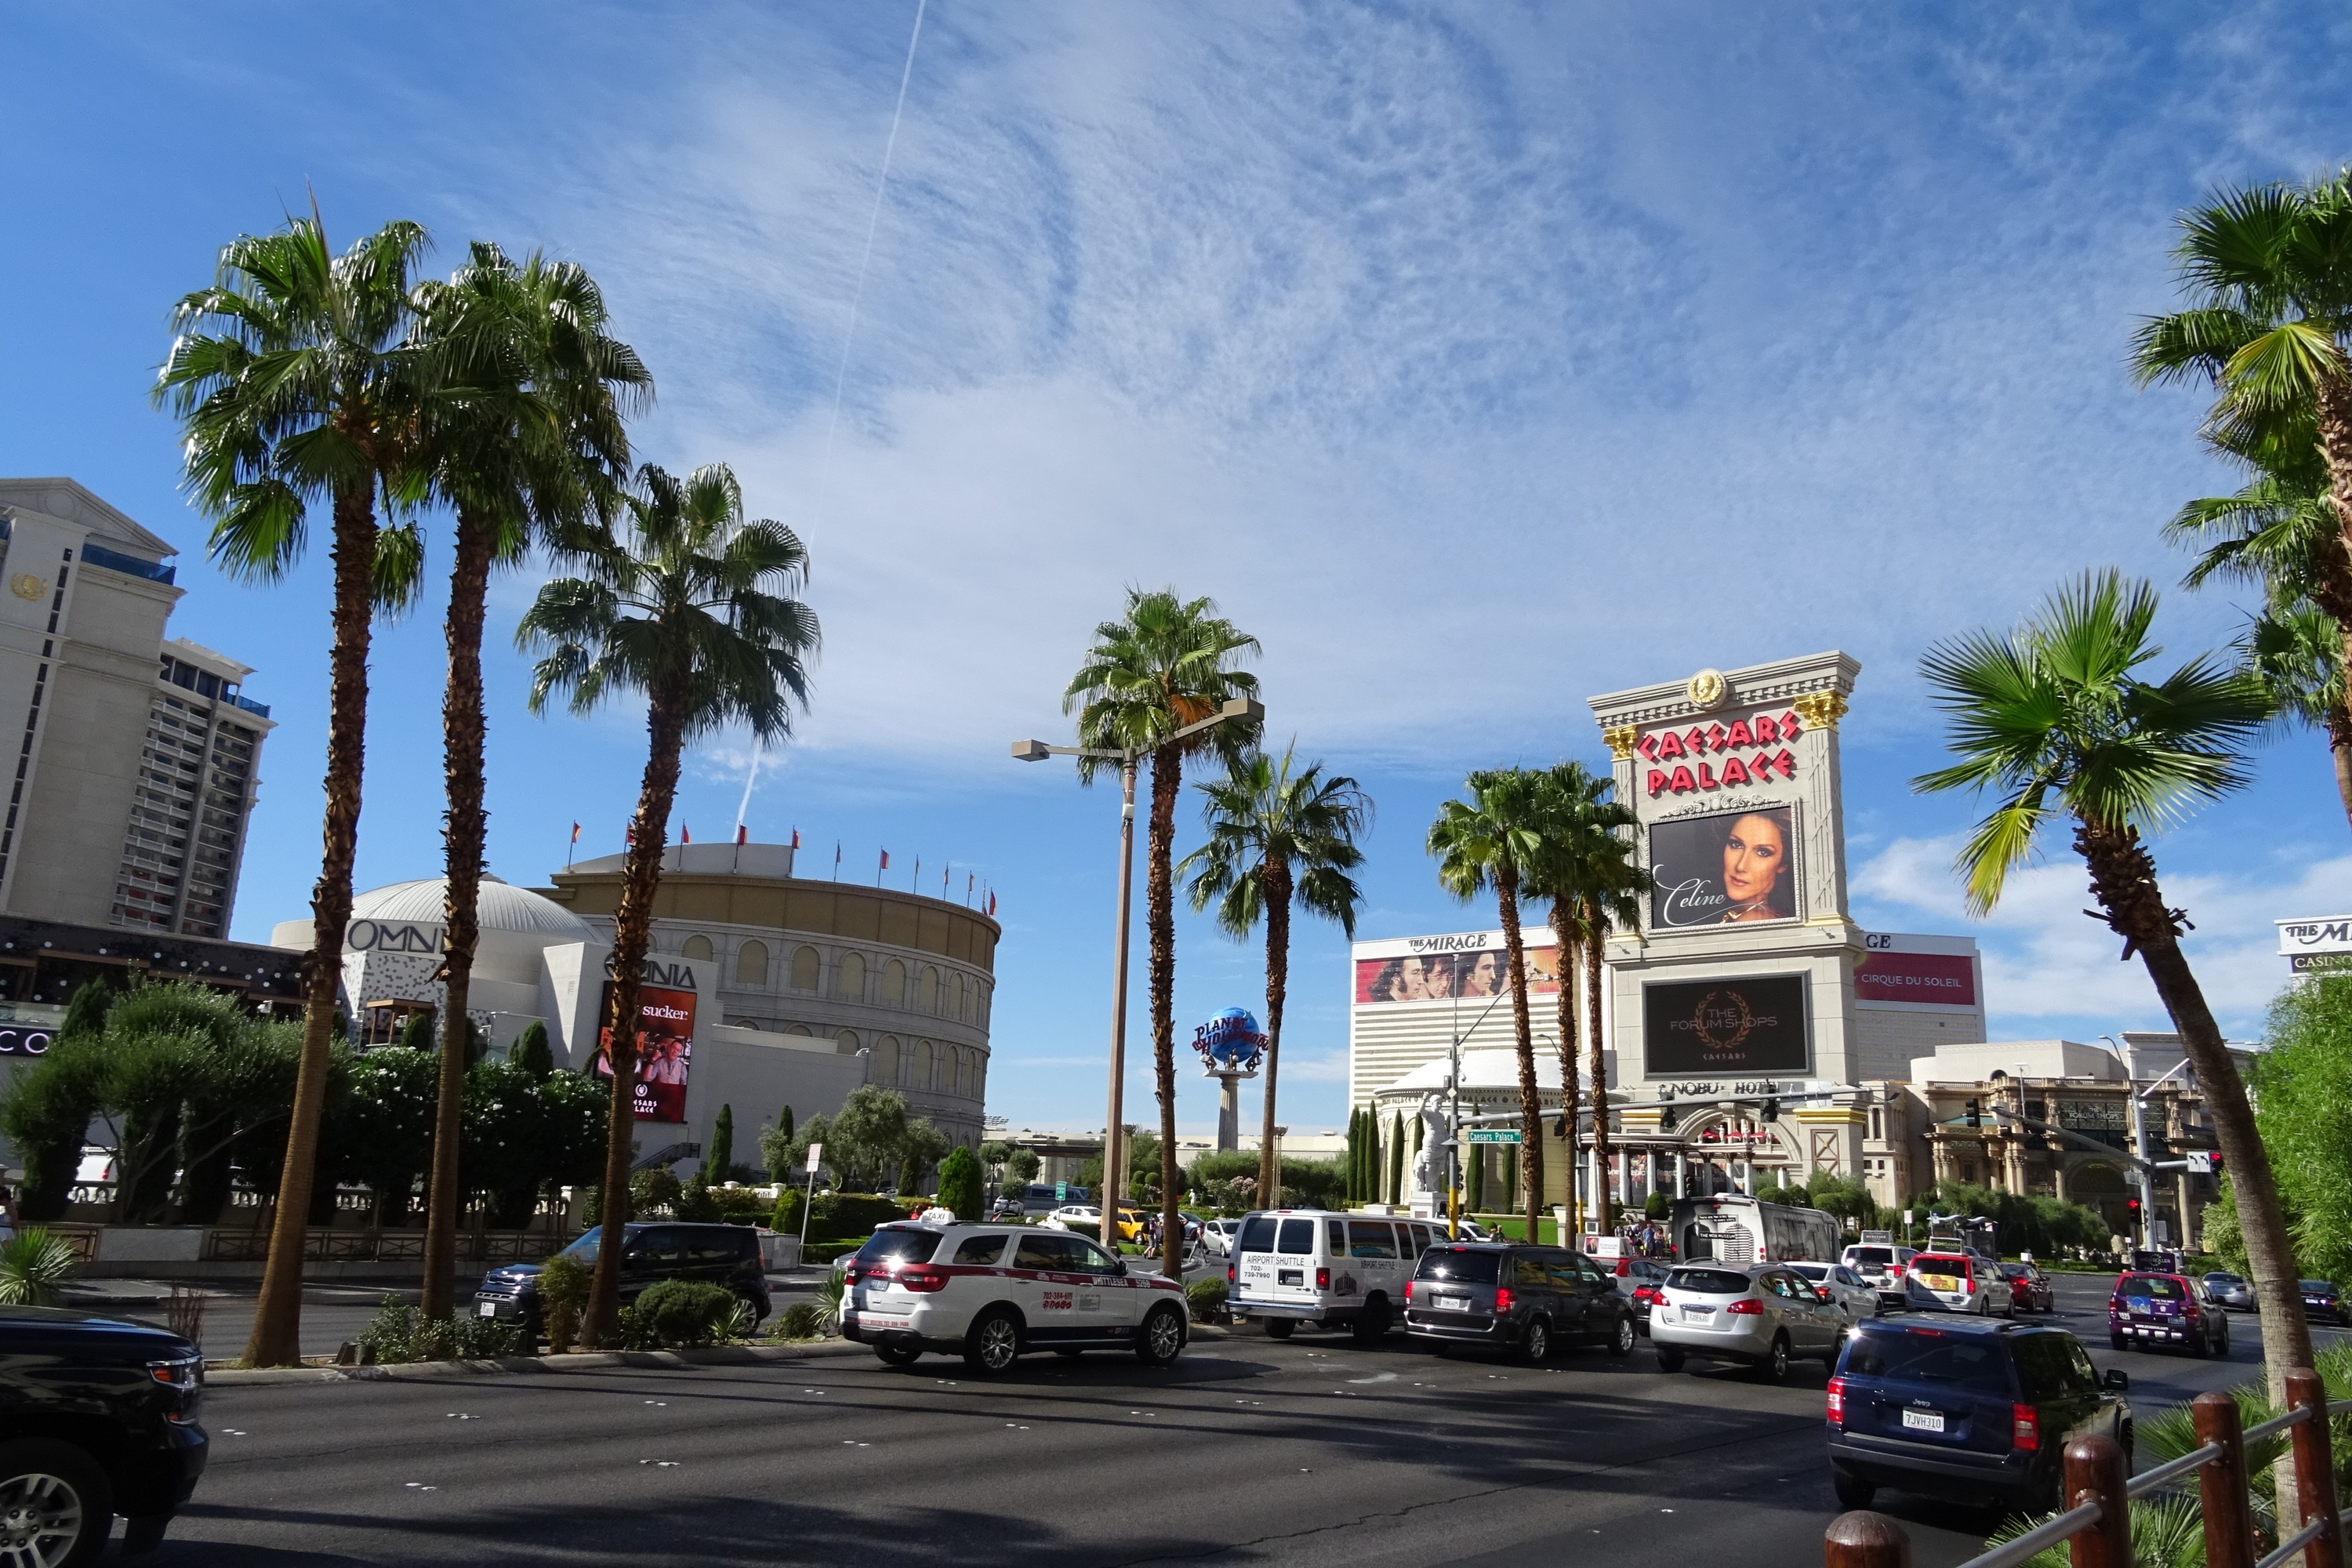
road, town, city, downtown, vacation, plaza, usa, america, tourism, gamble, hotel, vegas, nevada, casino, gambling, entertainment, strip, neighbourhood, las vegas, residential area, washingtonia filifera, desert fan palm, california fan palm, human settlement, arecales